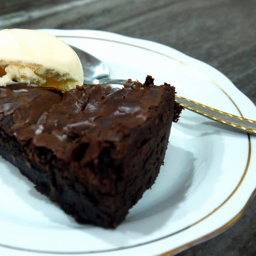
A chocolate slice of cake with a scoop of ice cream.
A chocolate cake sitting on a plate with ice cream
decadent chocolate and a scoop of ice cream ready to be eaten
Chocolate cake and ice cream on a serving plate with spoon.
A brownie and ice cream are sitting on a plate.